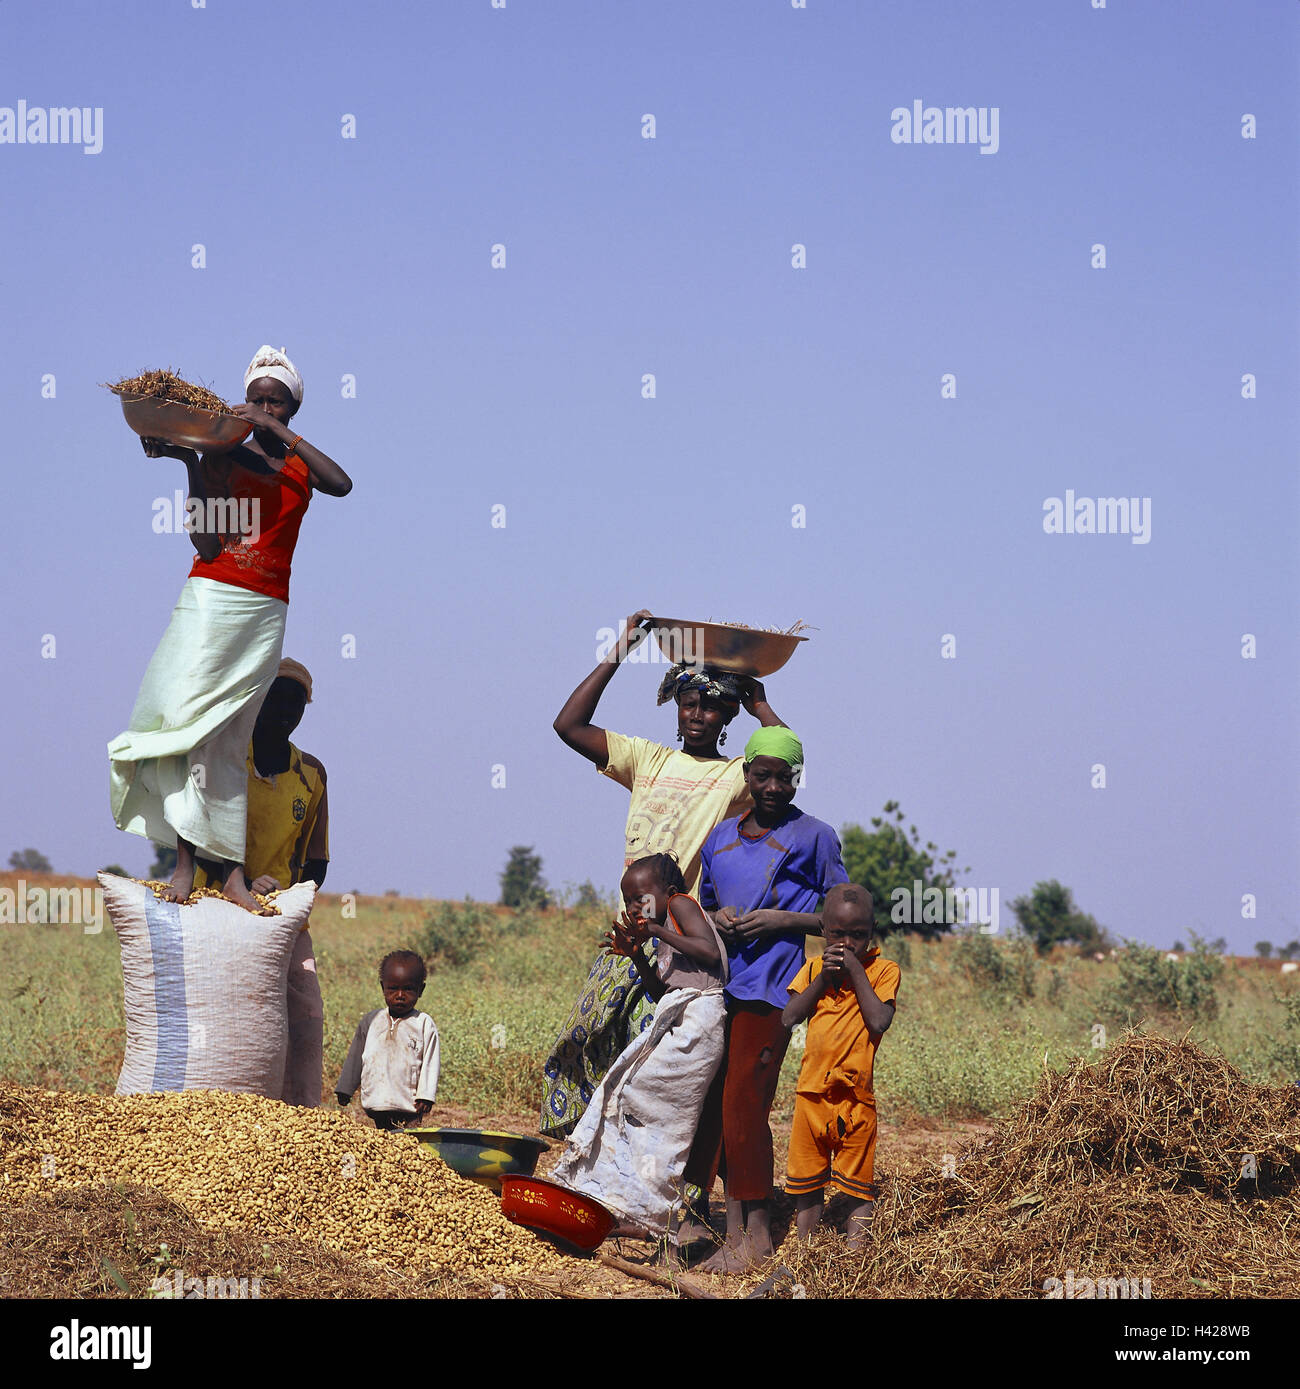
Nataal bii ñu ma yónnee gis naa ci ay jigéen yu taxaw ci fu xaw a àlle nii mu mel ni dañuy peese gerte walla dugub guñ bay ba noppi.